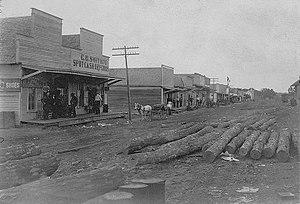
Como est une ville située au sud-est du comté de Hopkins au Texas, aux États-Unis.